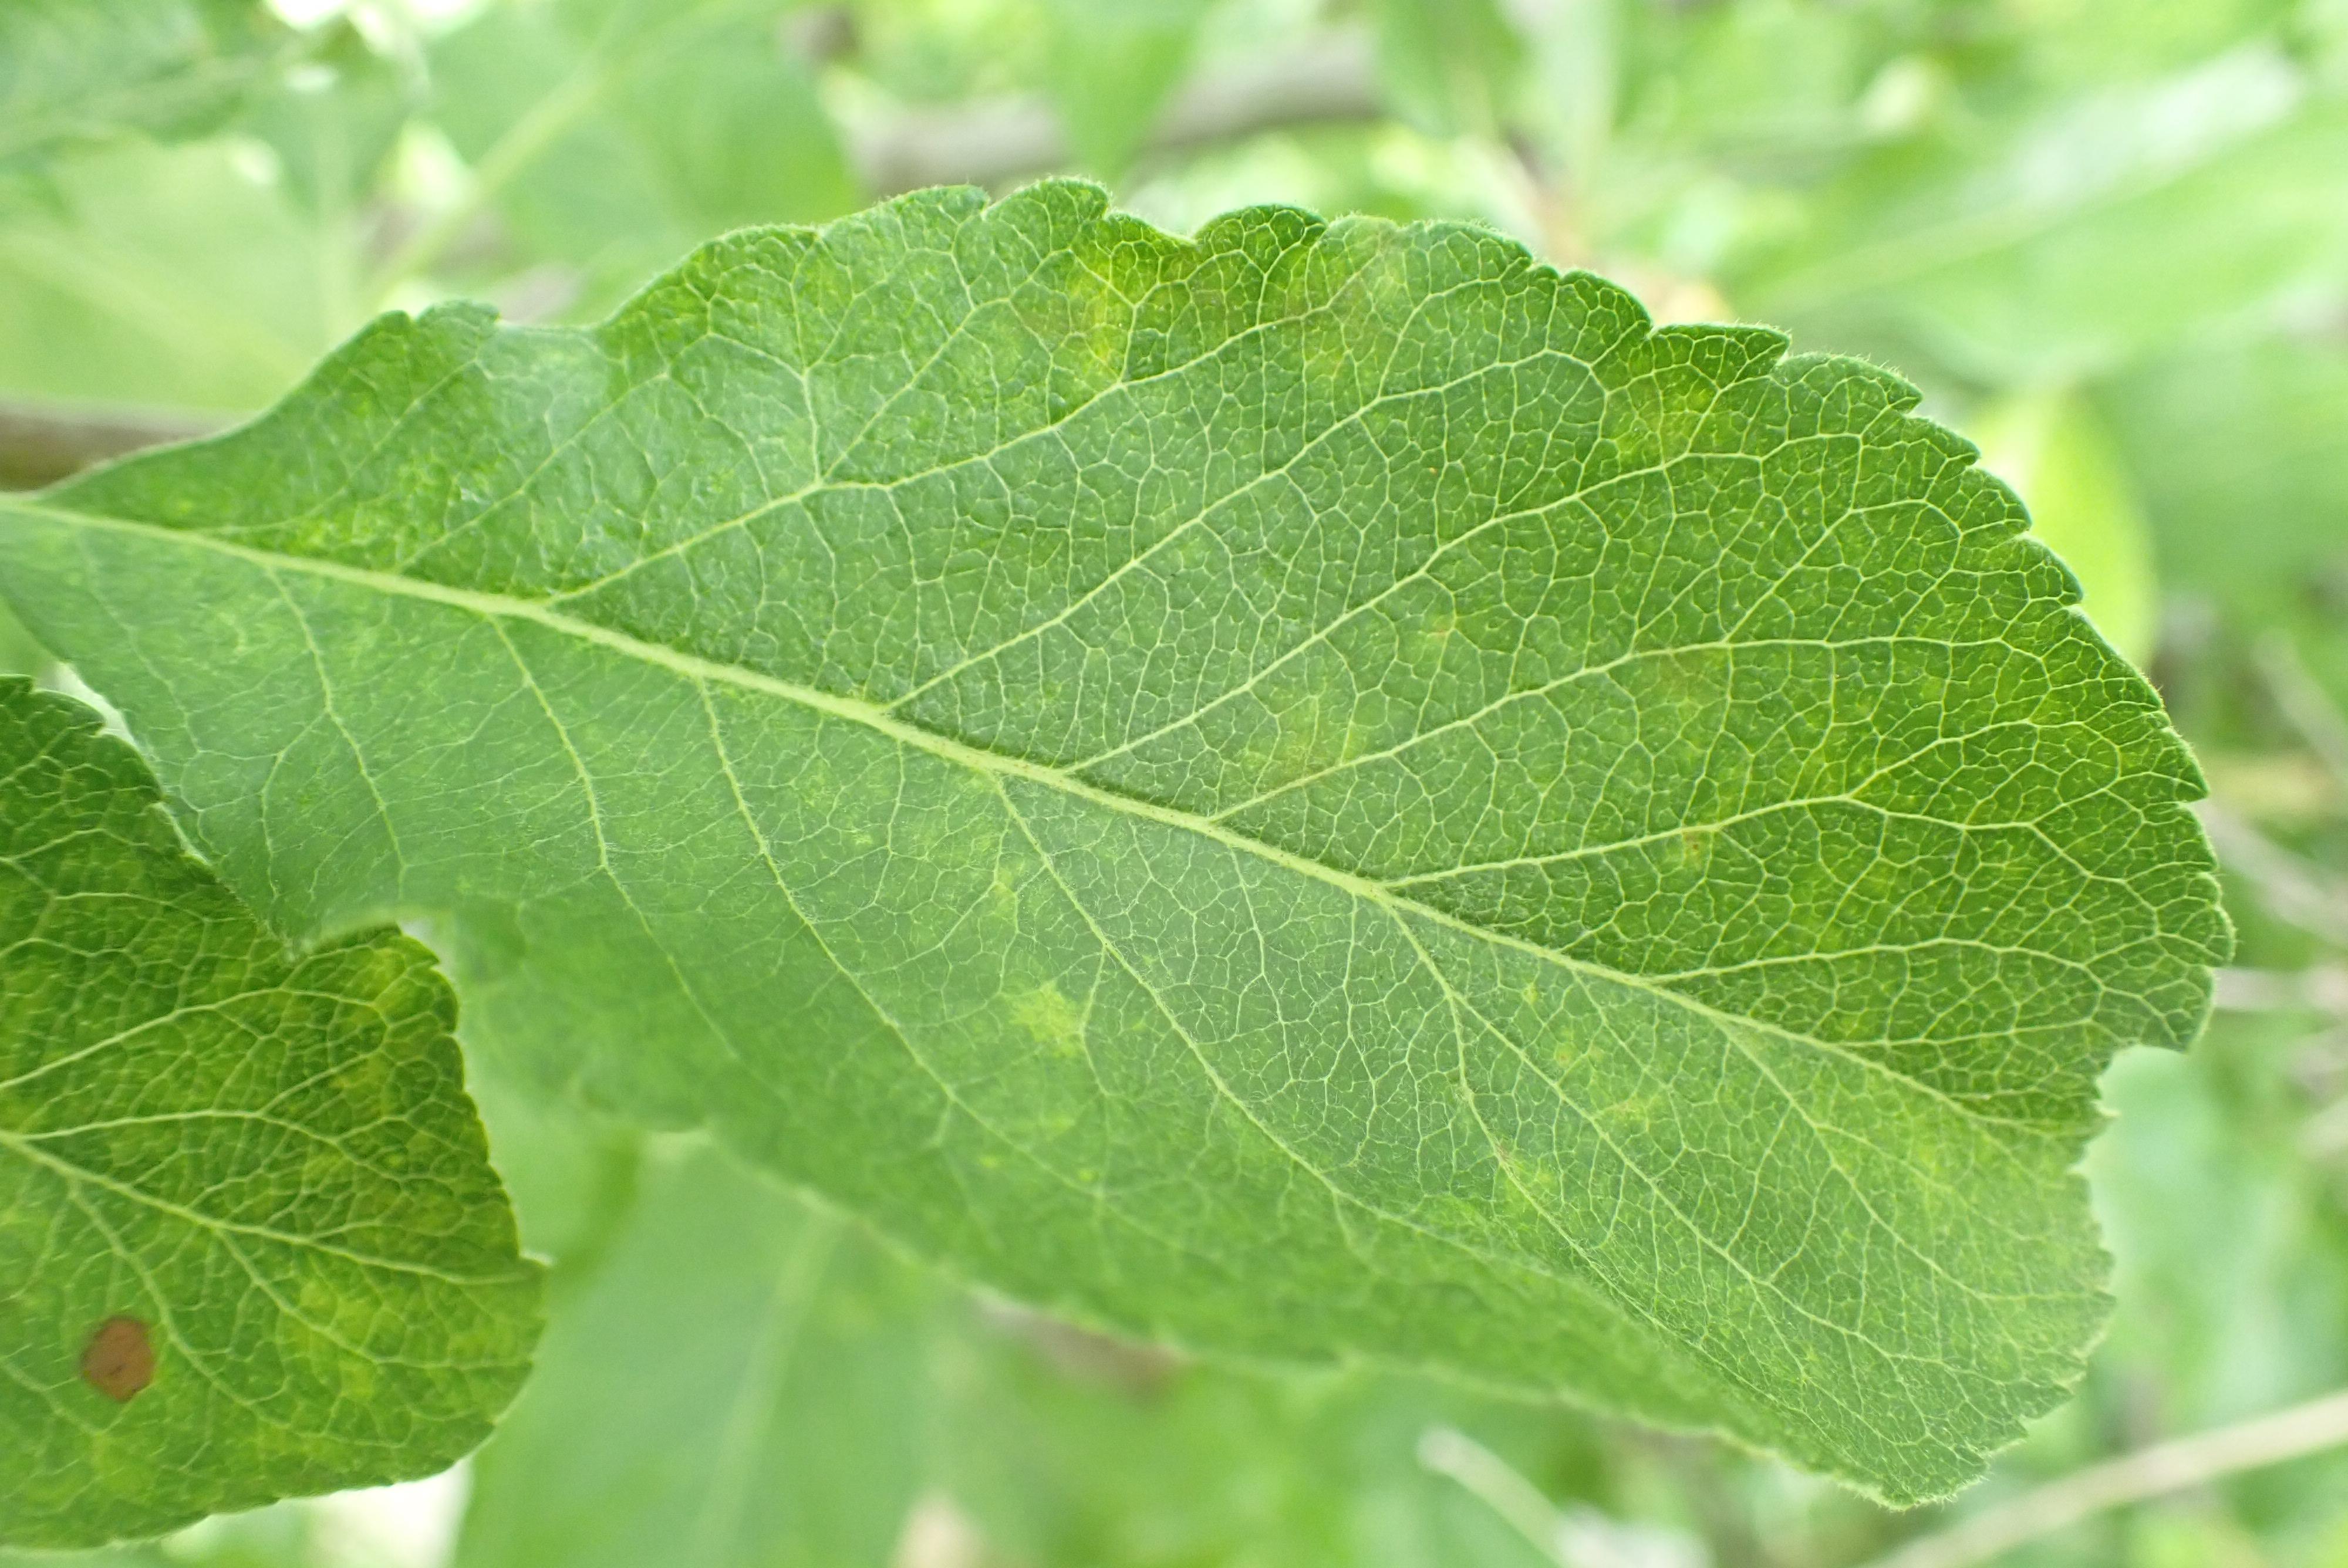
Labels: scab